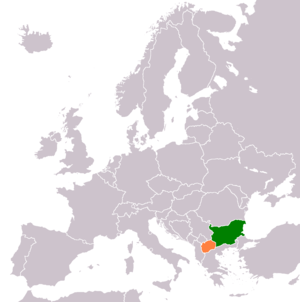
Les relations entre la Bulgarie et la Macédoine du Nord sont des relations internationales entre deux pays d'Europe, soit la République de Bulgarie et la République de Macédoine du Nord.